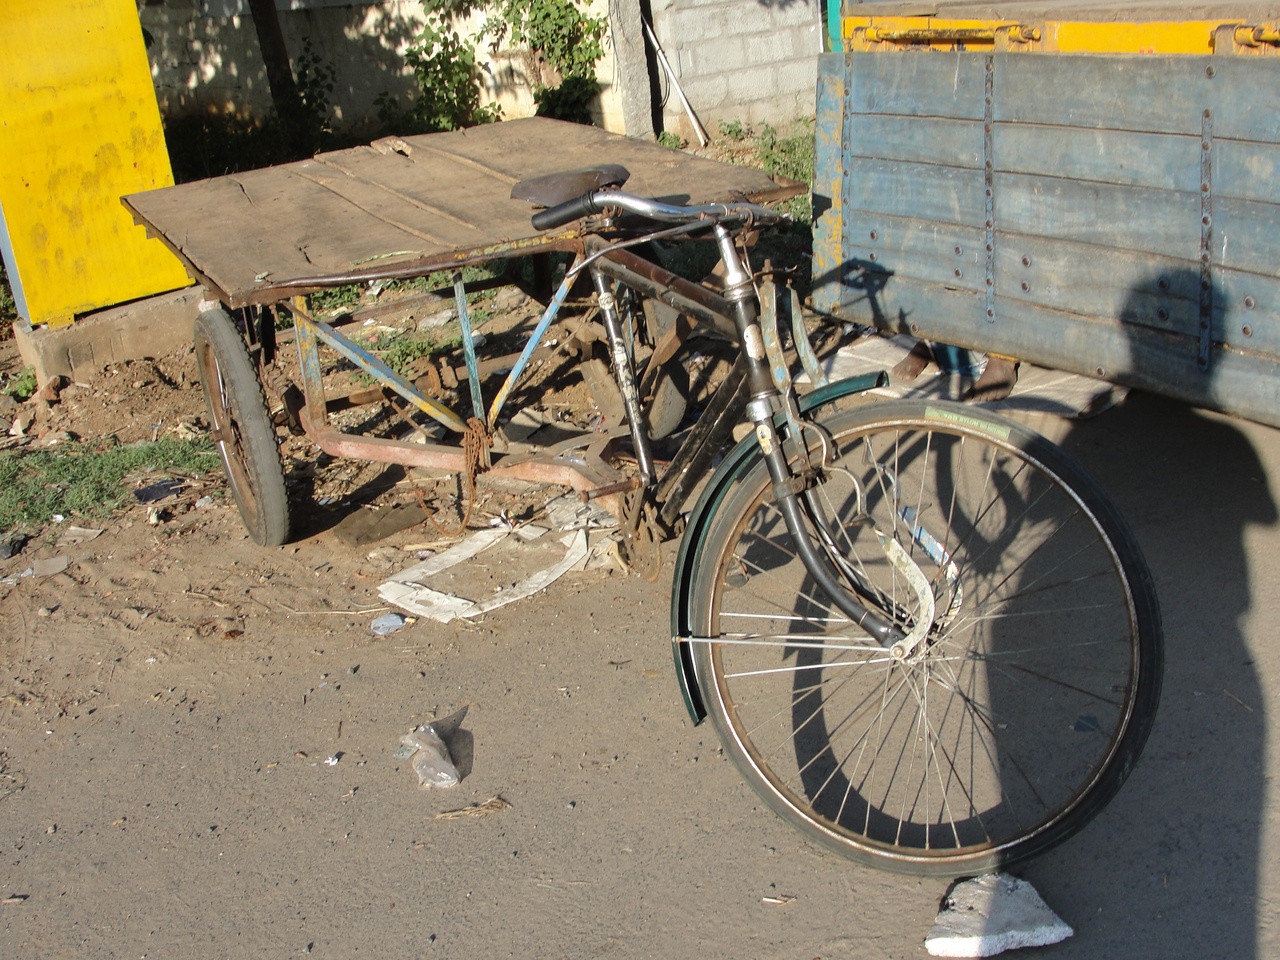
This media file was uploaded as a part of the TamilWiki Media Contest.